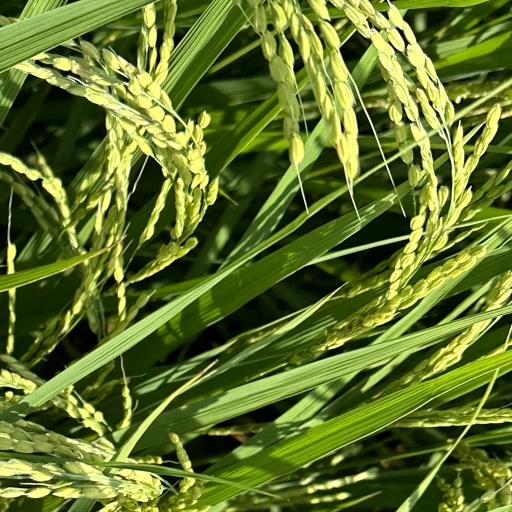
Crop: rice